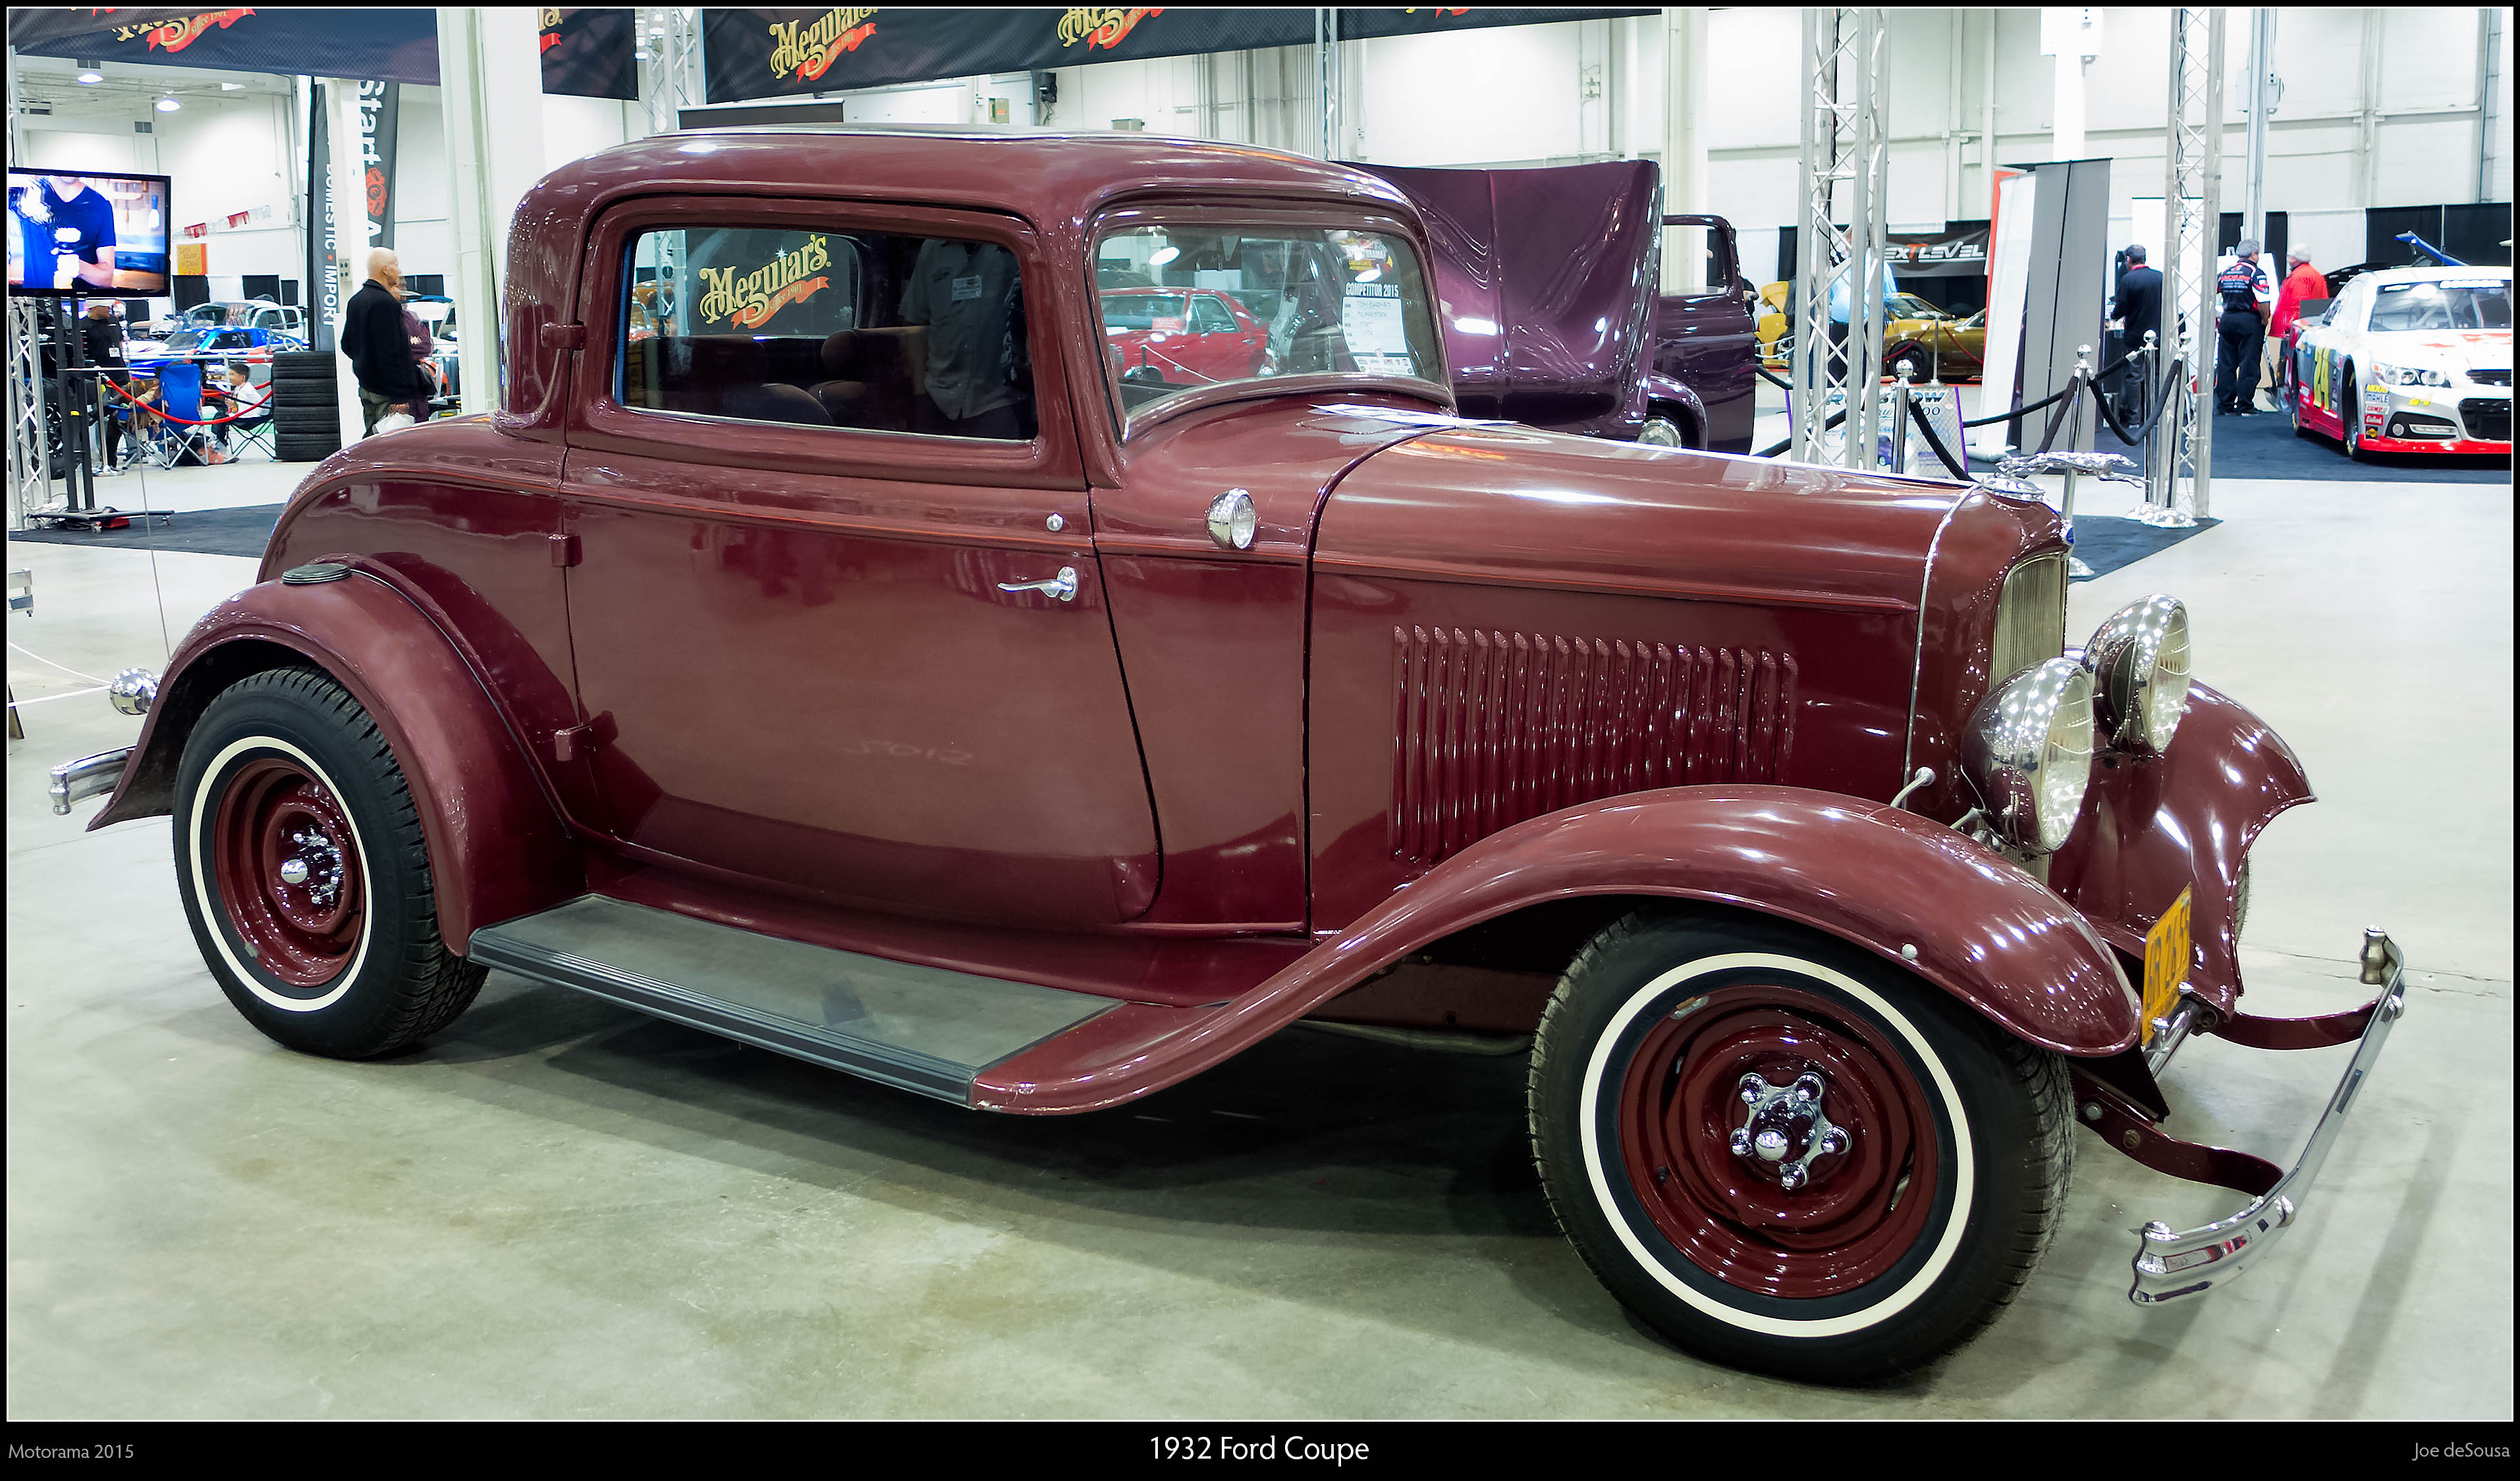
car, wheel, vehicle, show, motor vehicle, vintage car, ford, canada, sedan, mississauga, ontario, lumix, panasonic, dmc, lx7, panasoniclumixdmclx7, custom, motorama, otherkeywords, antique car, hot rod, auto show, land vehicle, touring car, automobile make, compact car, luxury vehicle, custom car, ford model b model 18 model 40